Political activity of the Knights of Columbus

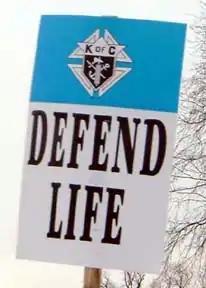
One of the placards handed out by the Knights of Columbus placards at the March For Life in Washington D.C.

The political activity of the Knights of Columbus deals with the involvement of the fraternal order in efforts to influence public policy.